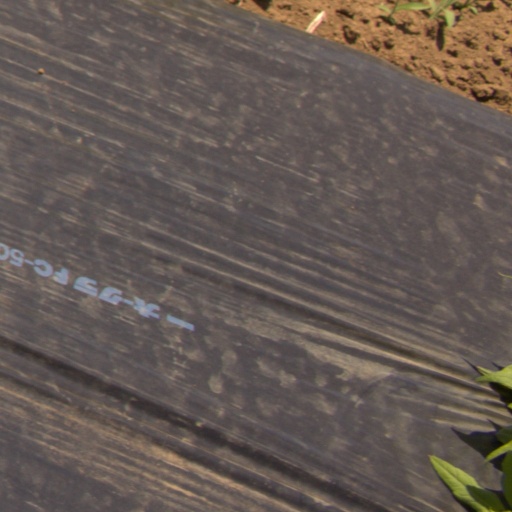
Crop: Jerusalem artichoke